History of antisemitism

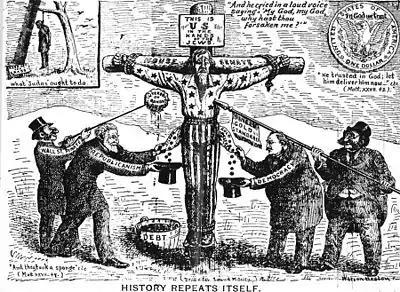
Antisemitic political cartoon from the 1896 United States presidential election

The defeat of France in the Franco-Prussian War (1870–71) was blamed by some on the Jews. Jews were accused of weakening the national spirit through association with republicanism, capitalism and anti-clericalism, particularly by authoritarian, right wing, clerical and royalist groups. These accusations were spread in antisemitic journals such as "La Libre Parole", founded by Edouard Drumont and "La Croix", the organ of the Catholic order of the Assumptionists. Between 1882 and 1886 alone, French priests published twenty antisemitic books blaming France's ills on the Jews and urging the government to consign them back to the ghettos, expel them, or hang them from the gallows.